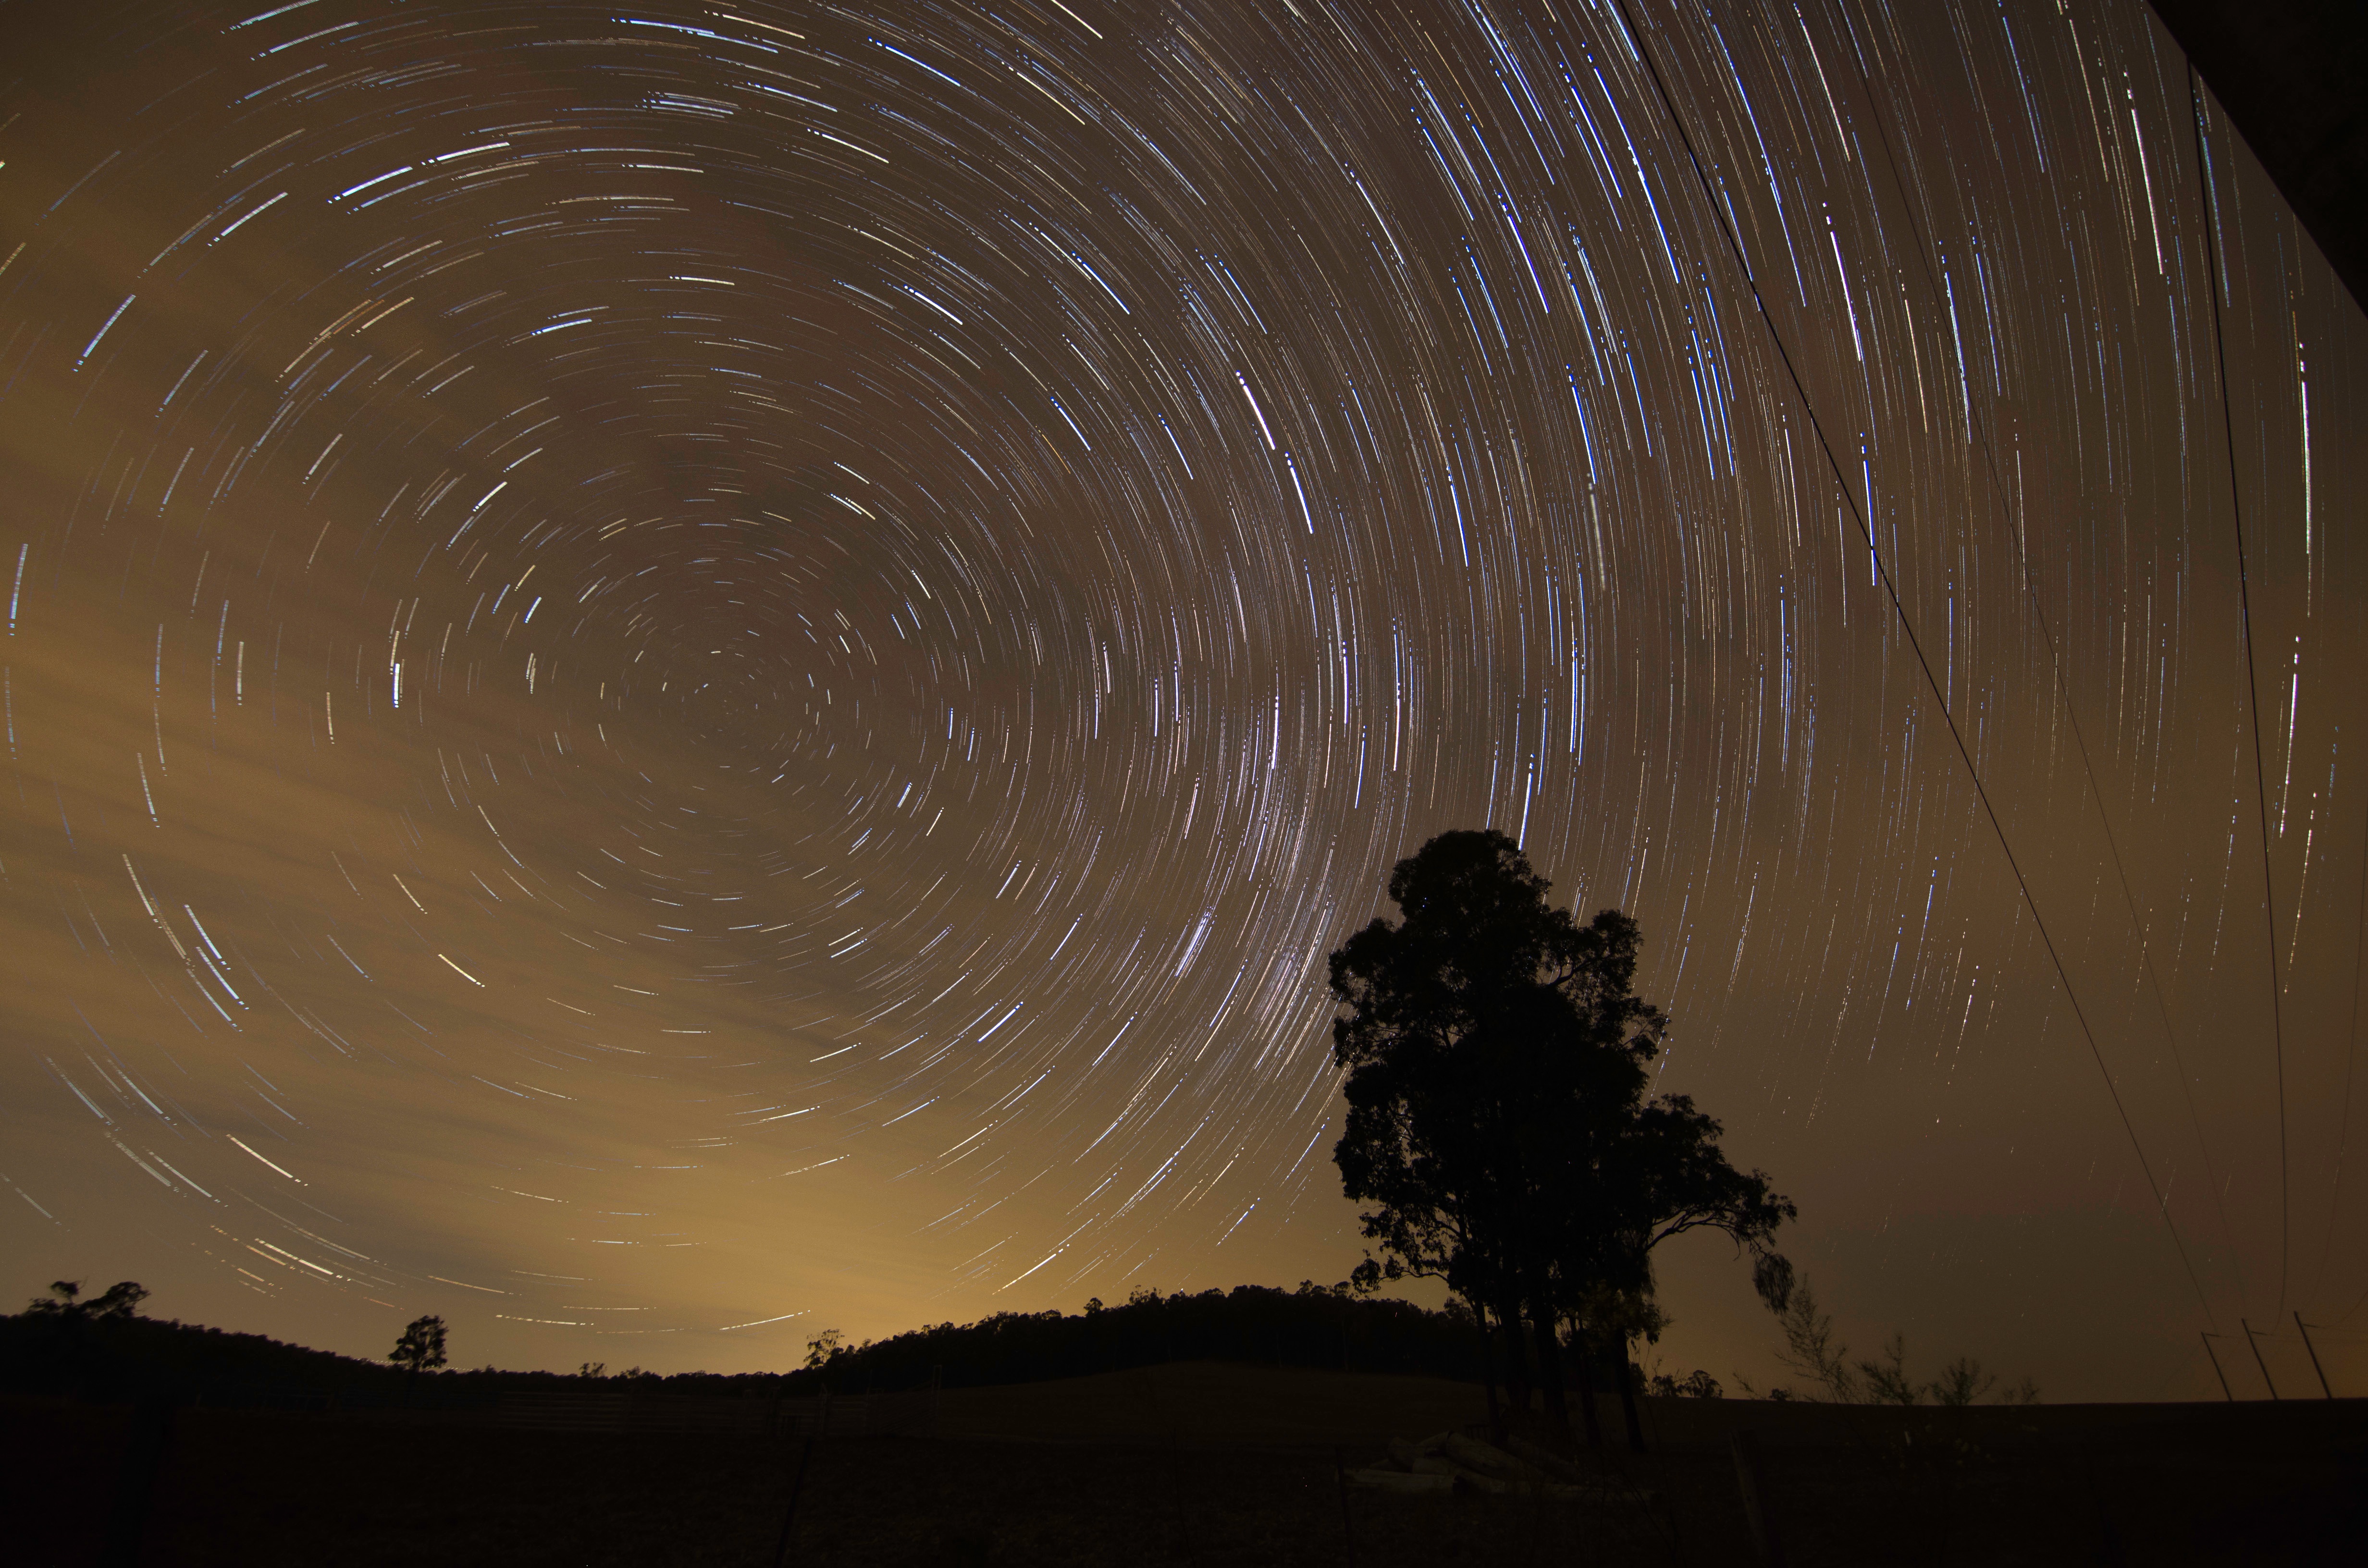
light, sky, night, star, atmosphere, darkness, moon, astronomy, astronomical object, atmosphere of earth